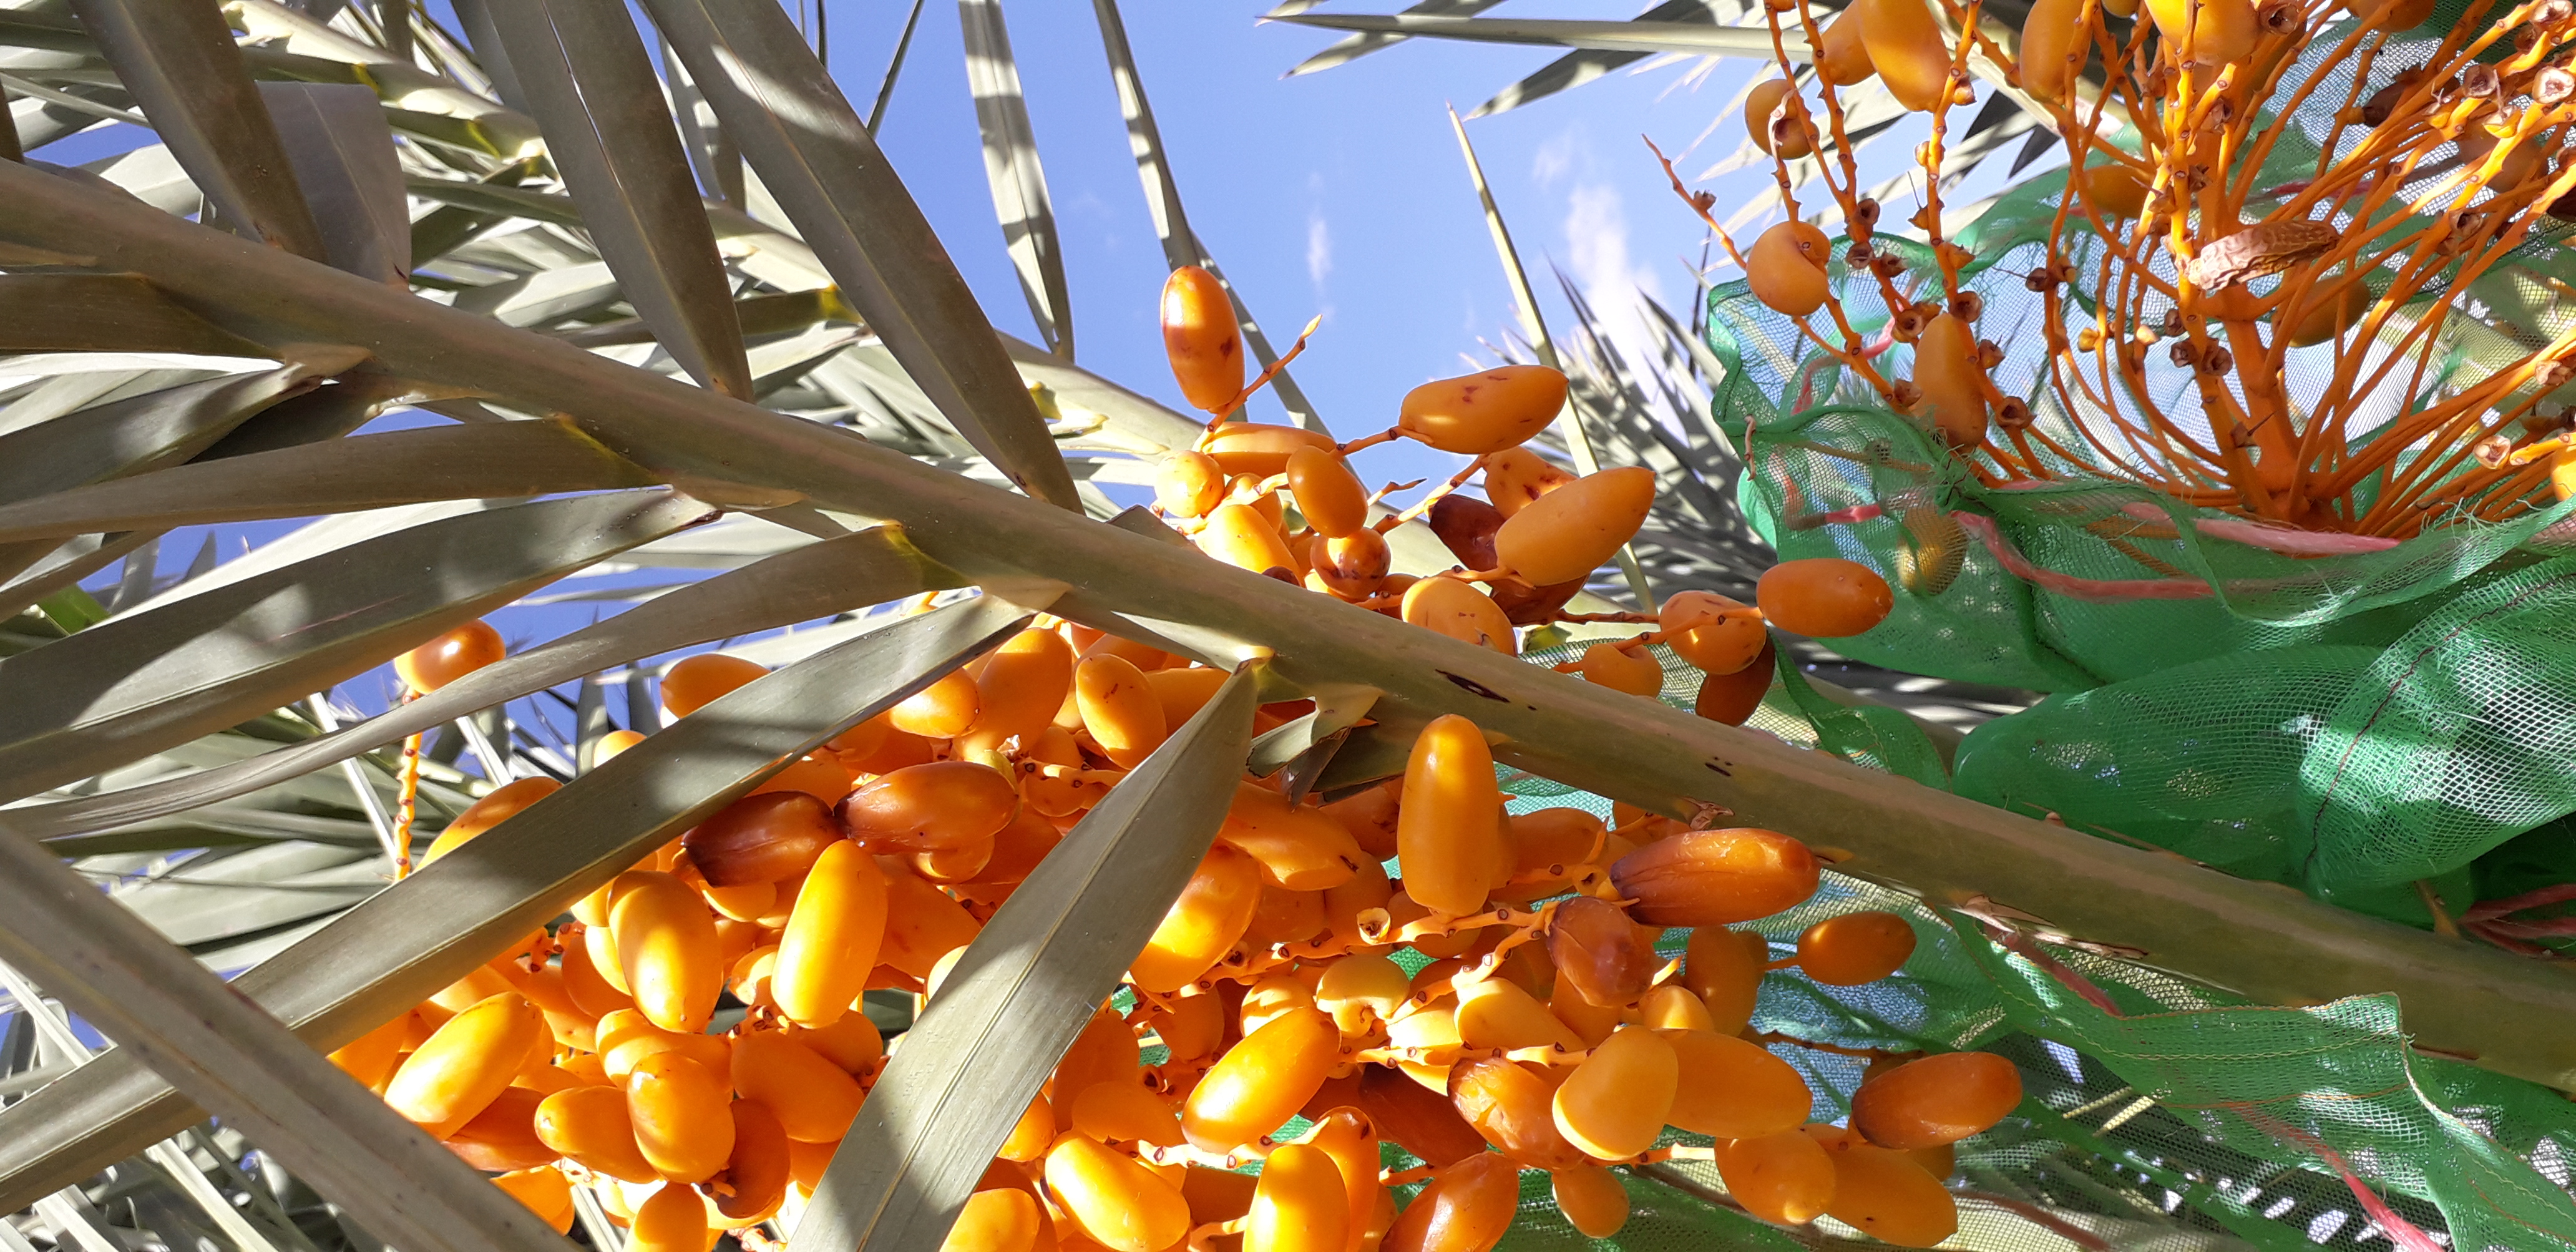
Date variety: kholt